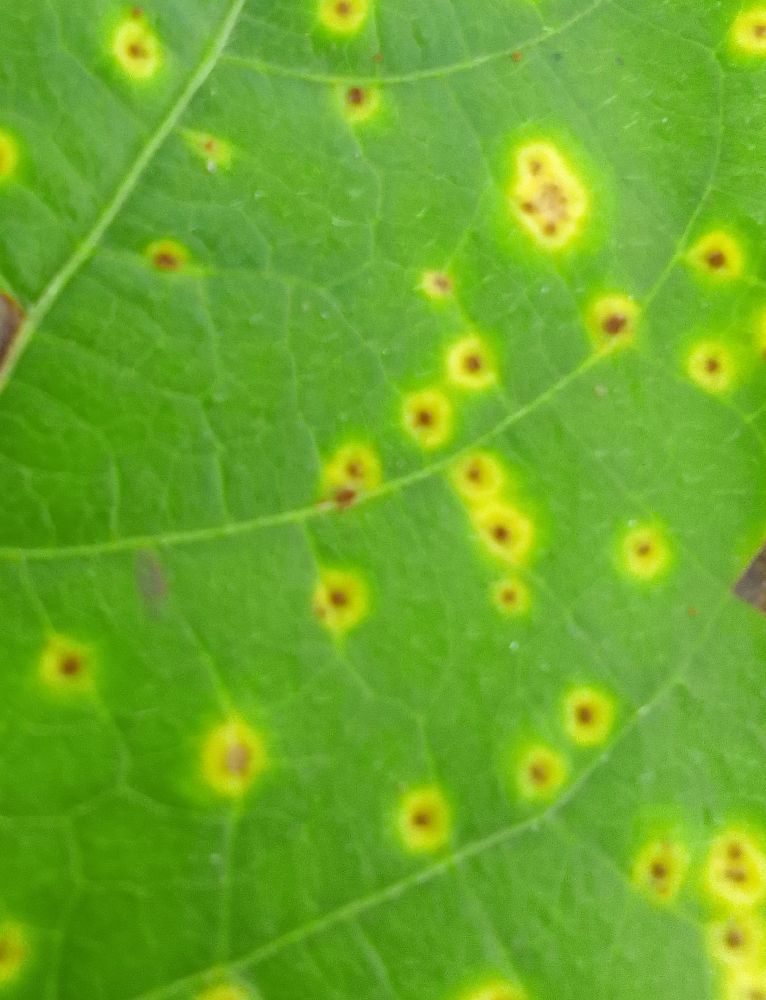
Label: rust